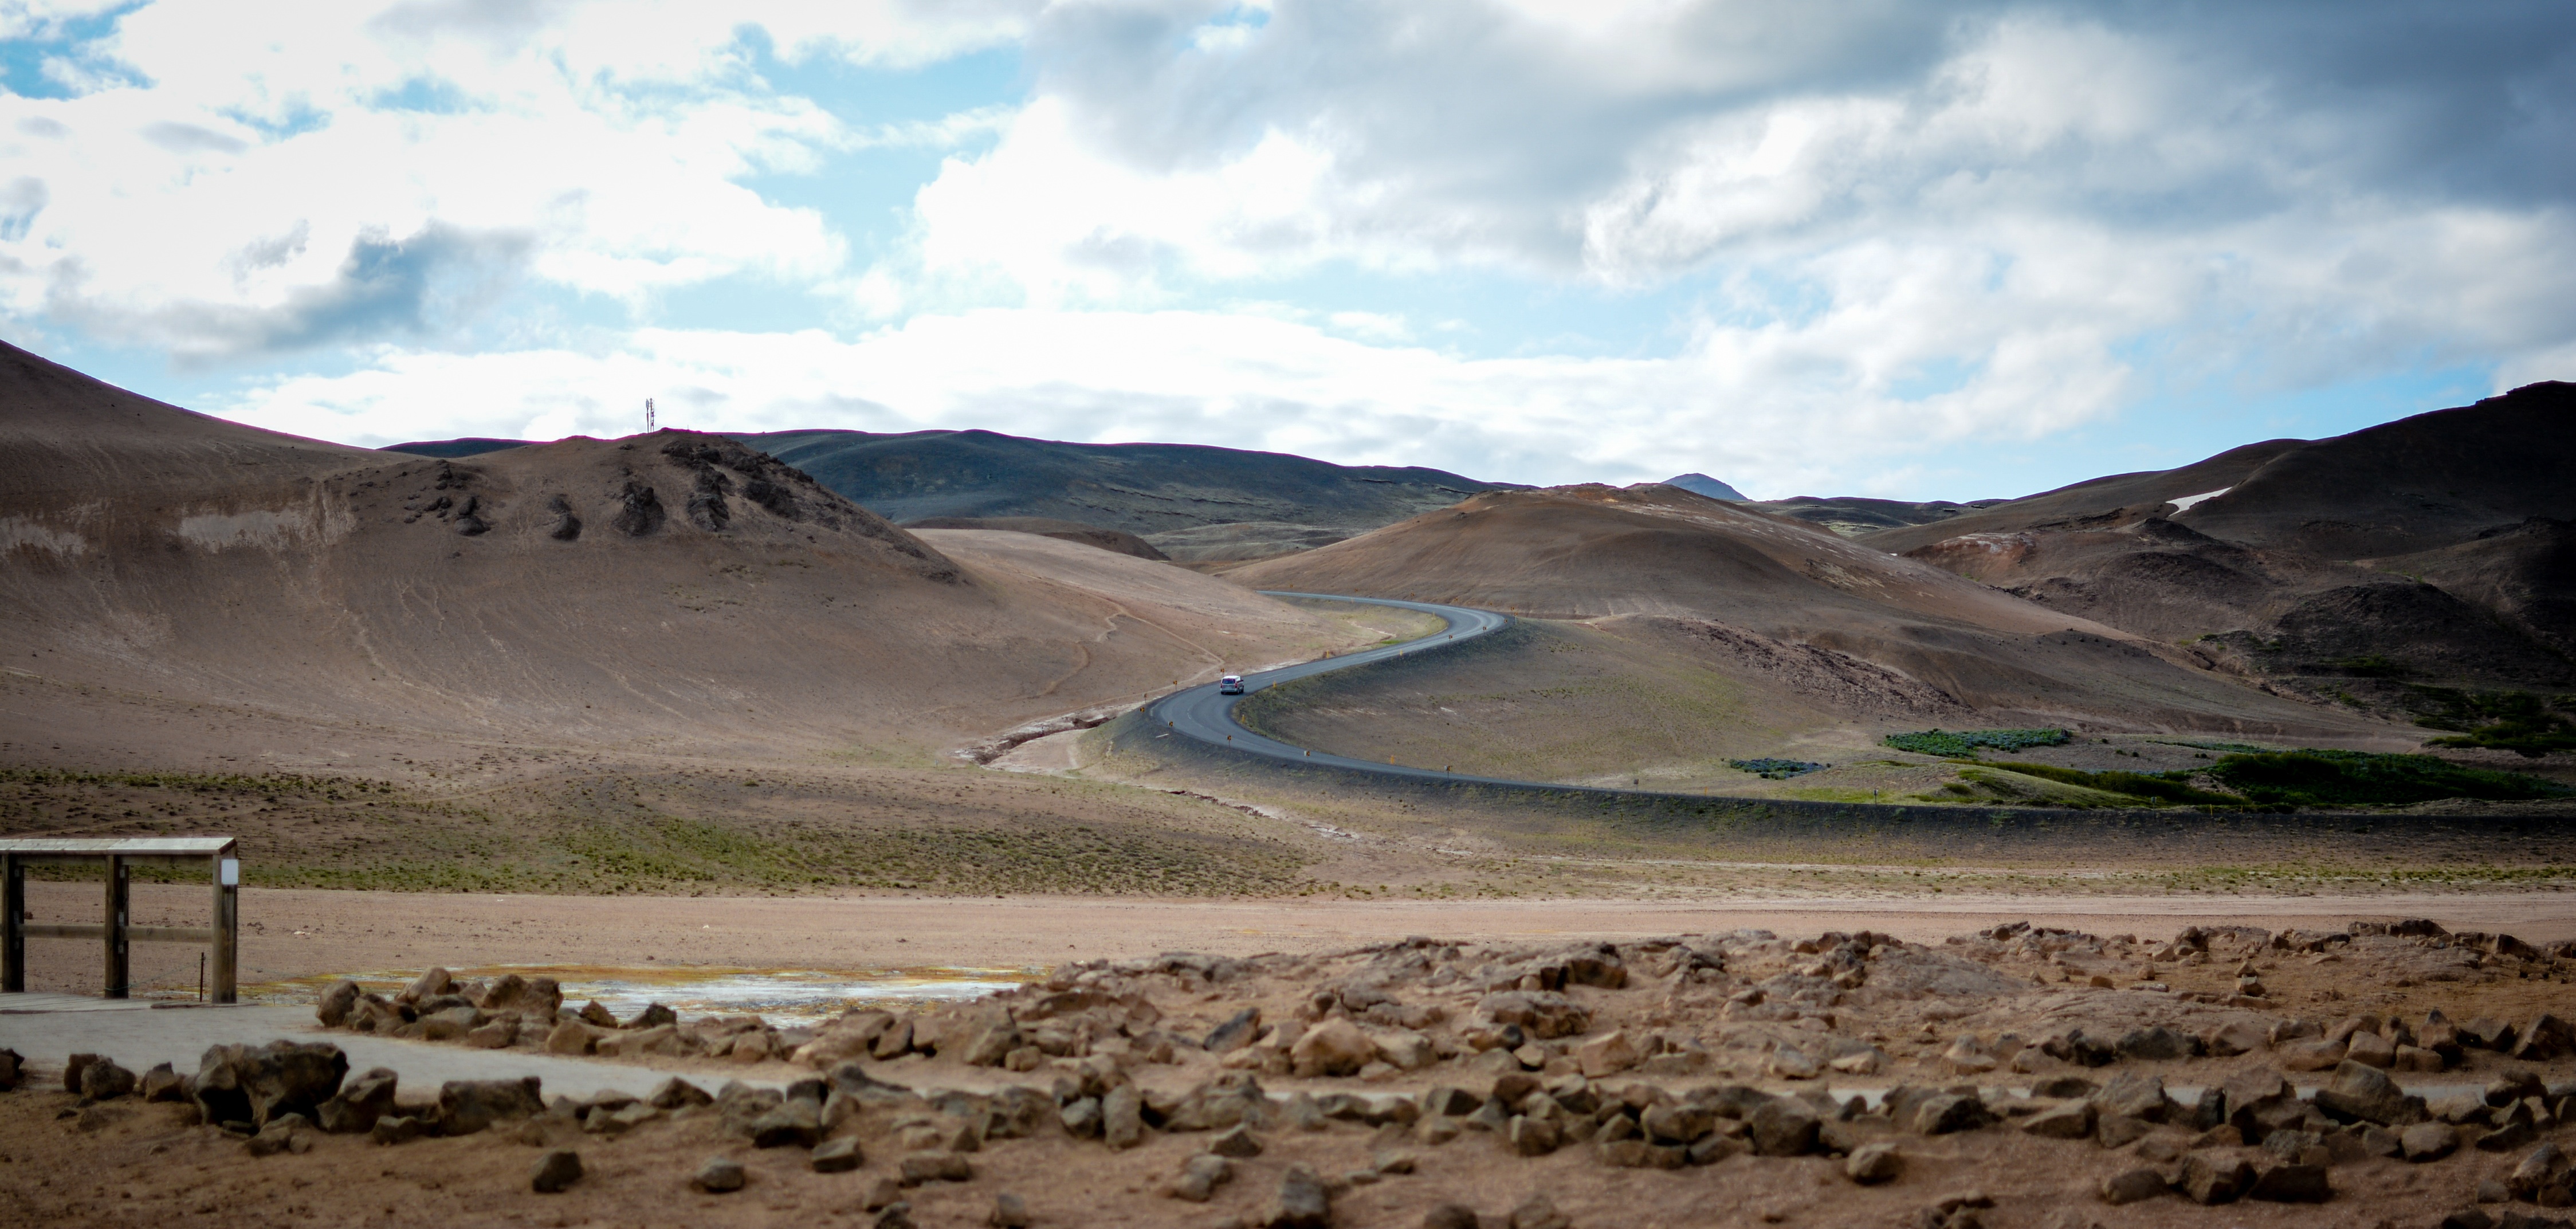
landscape, sea, wilderness, mountain, desert, lake, valley, geology, badlands, plateau, loch, wadi, landform, natural environment, geographical feature, aeolian landform